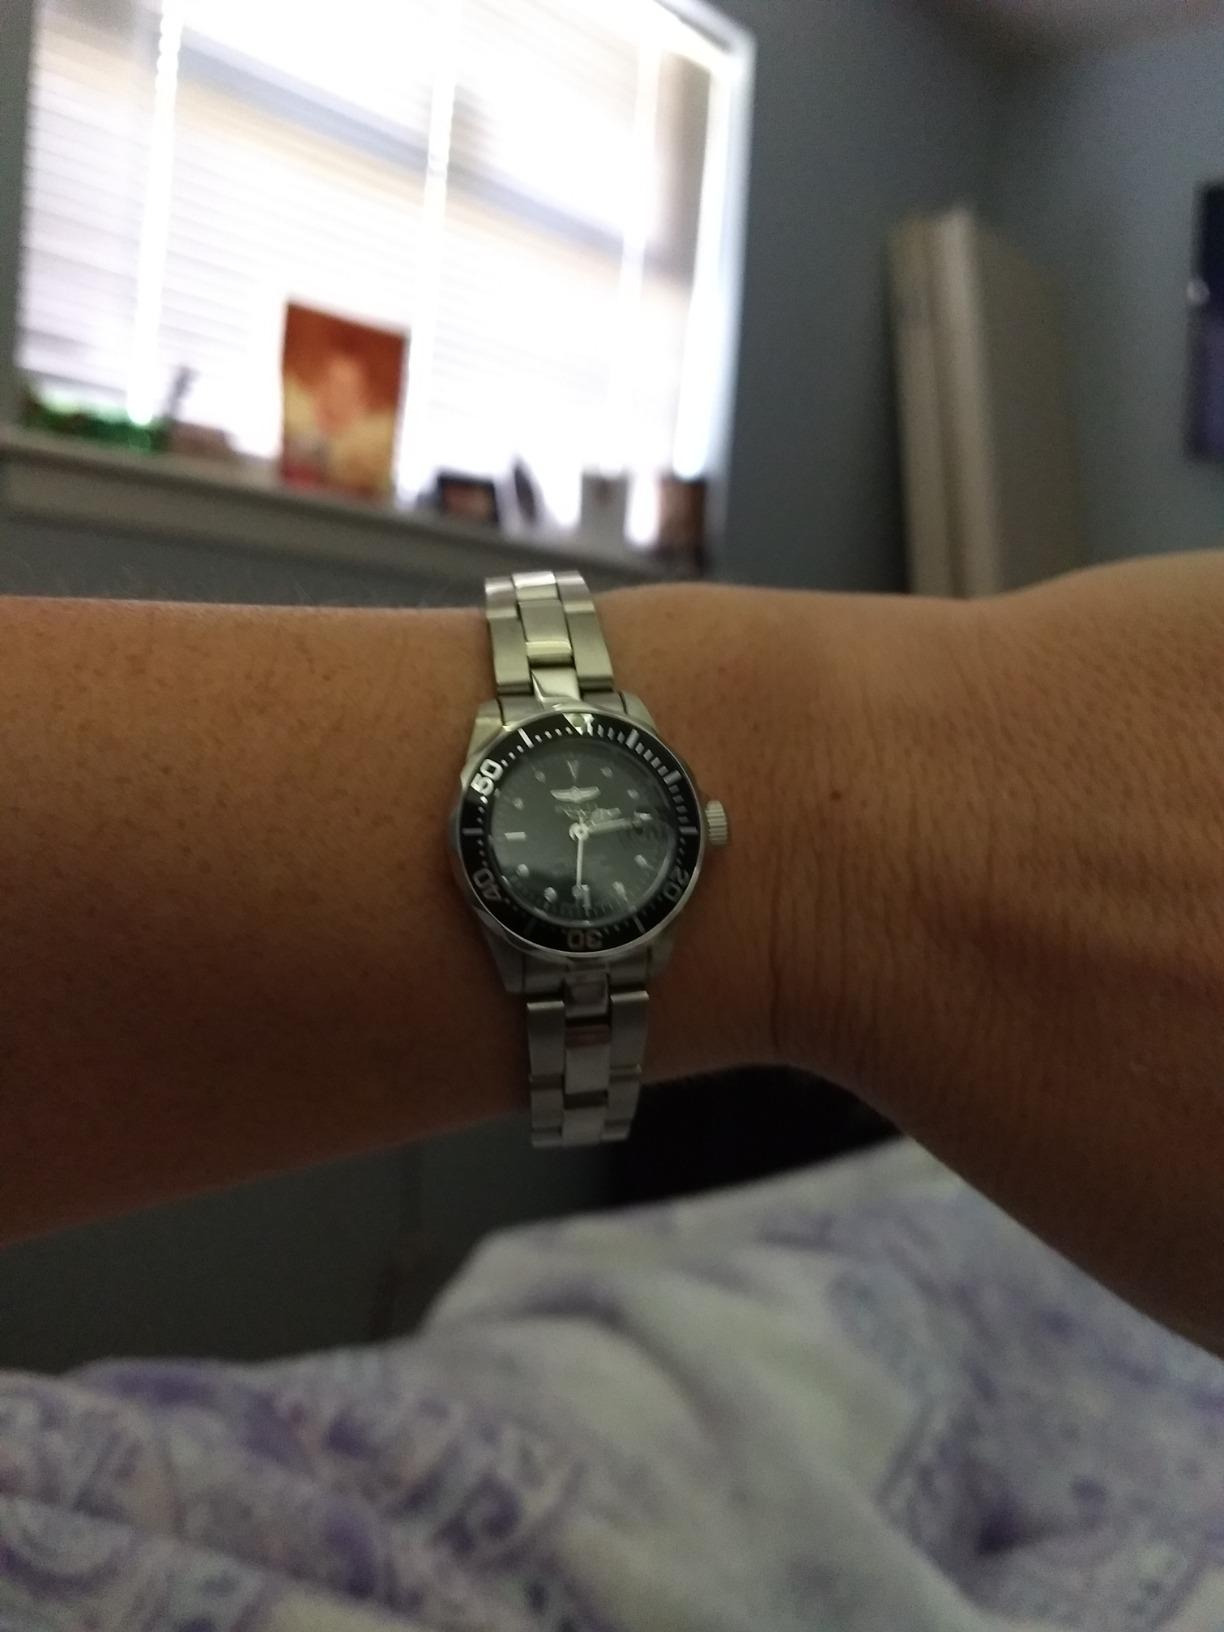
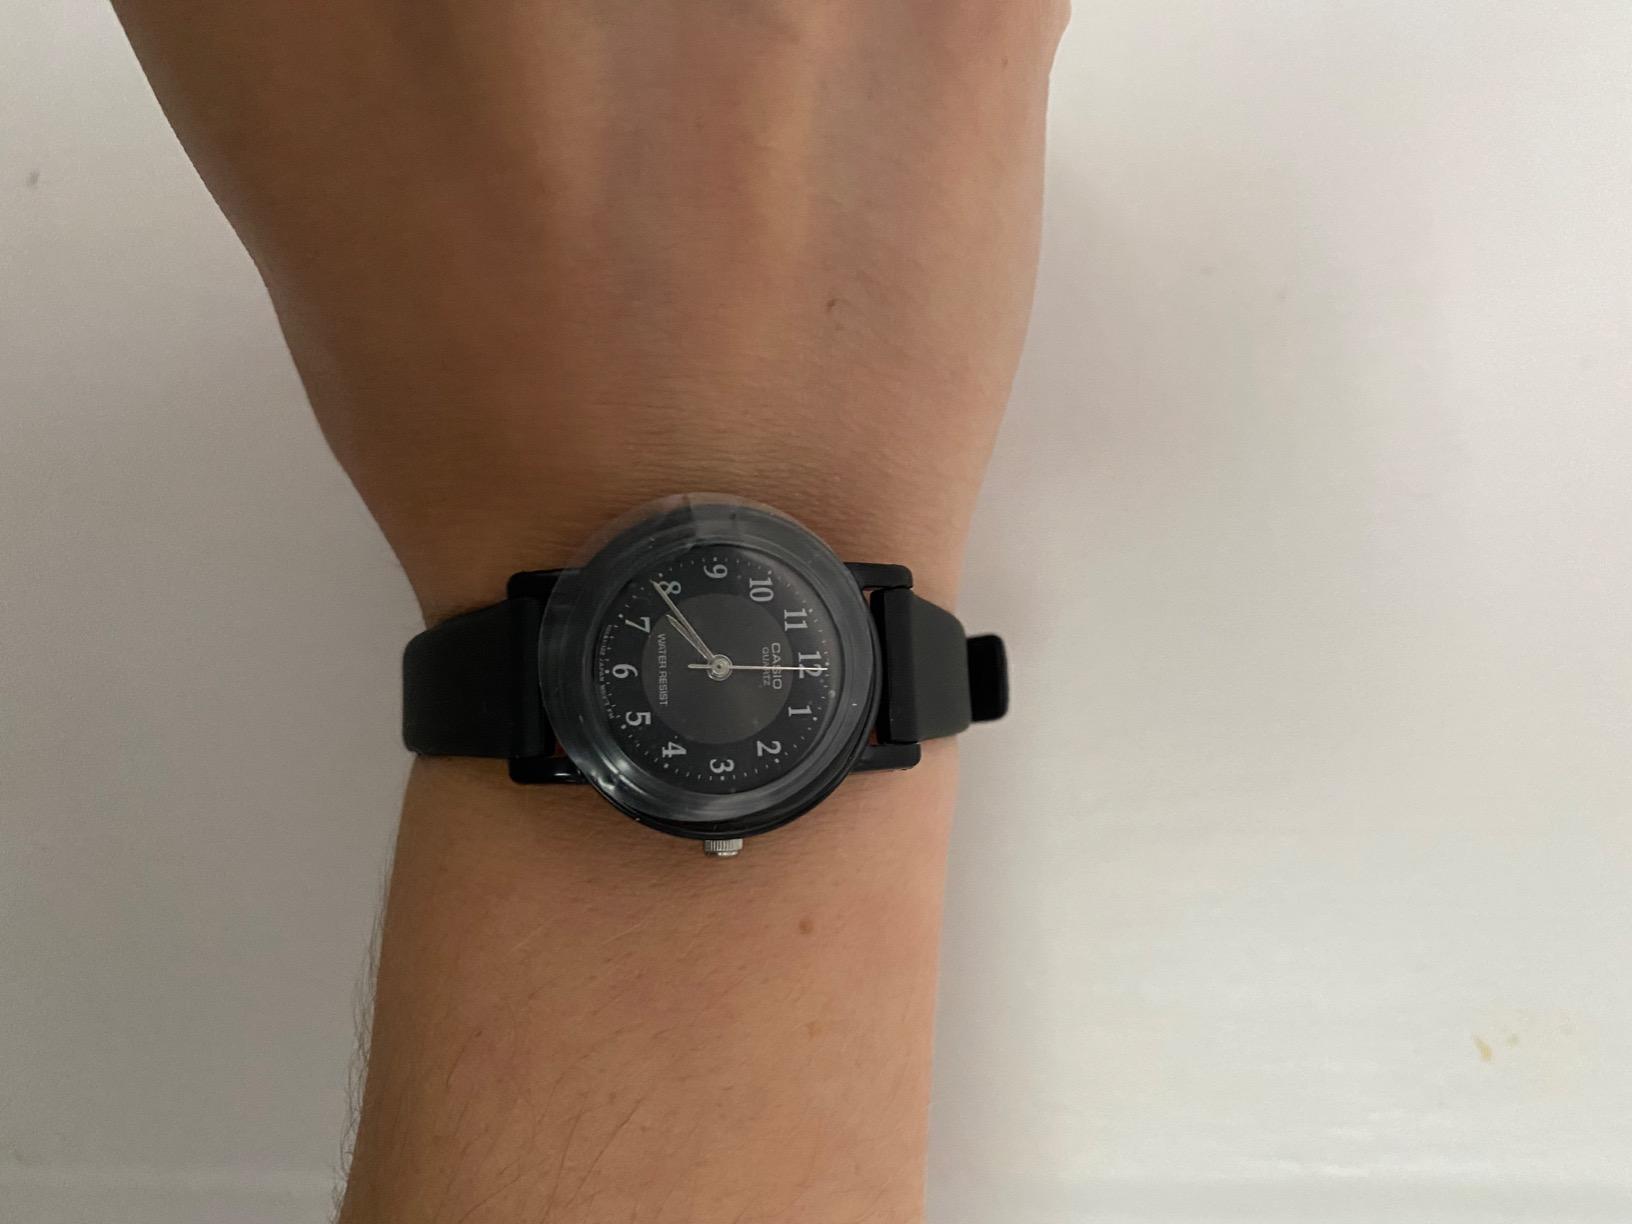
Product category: accessories_watch
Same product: no